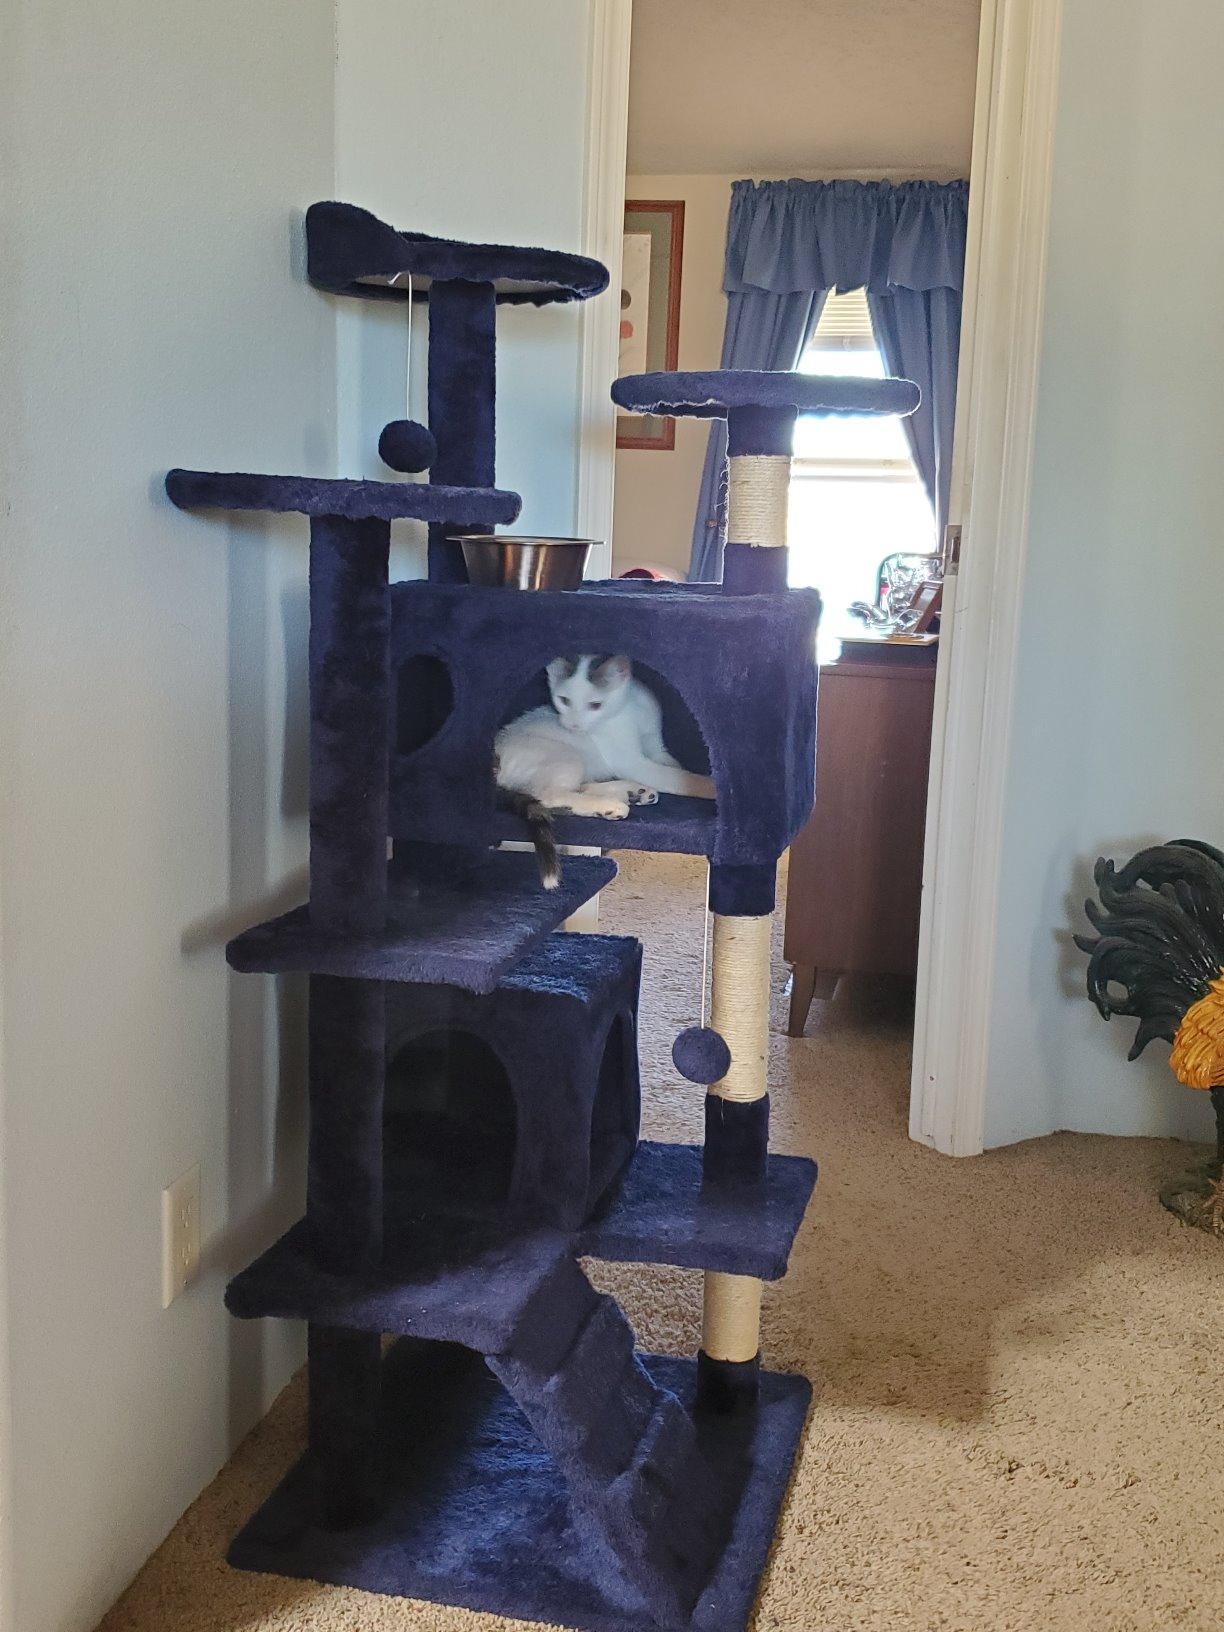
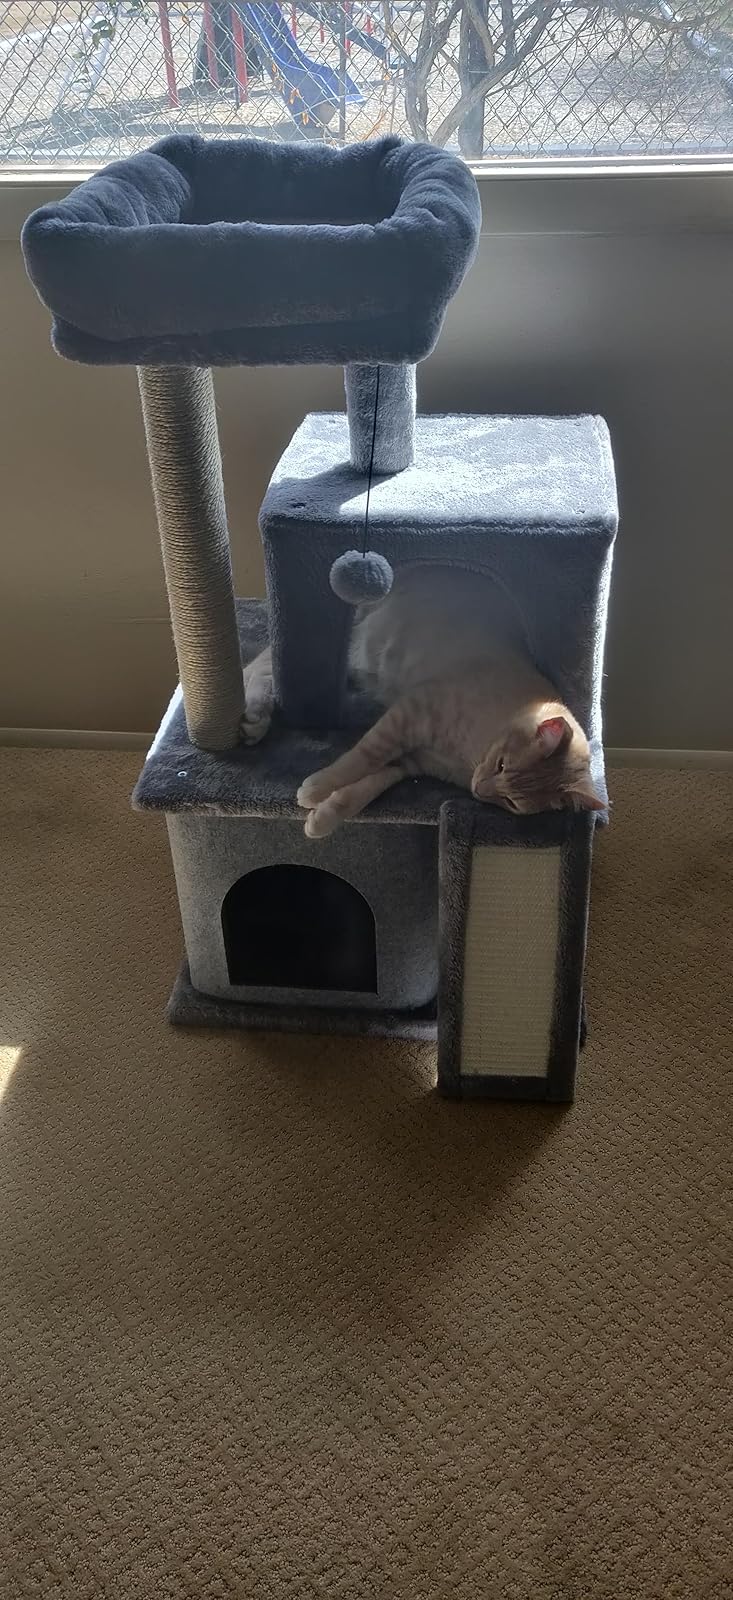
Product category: items_cat tree
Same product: no